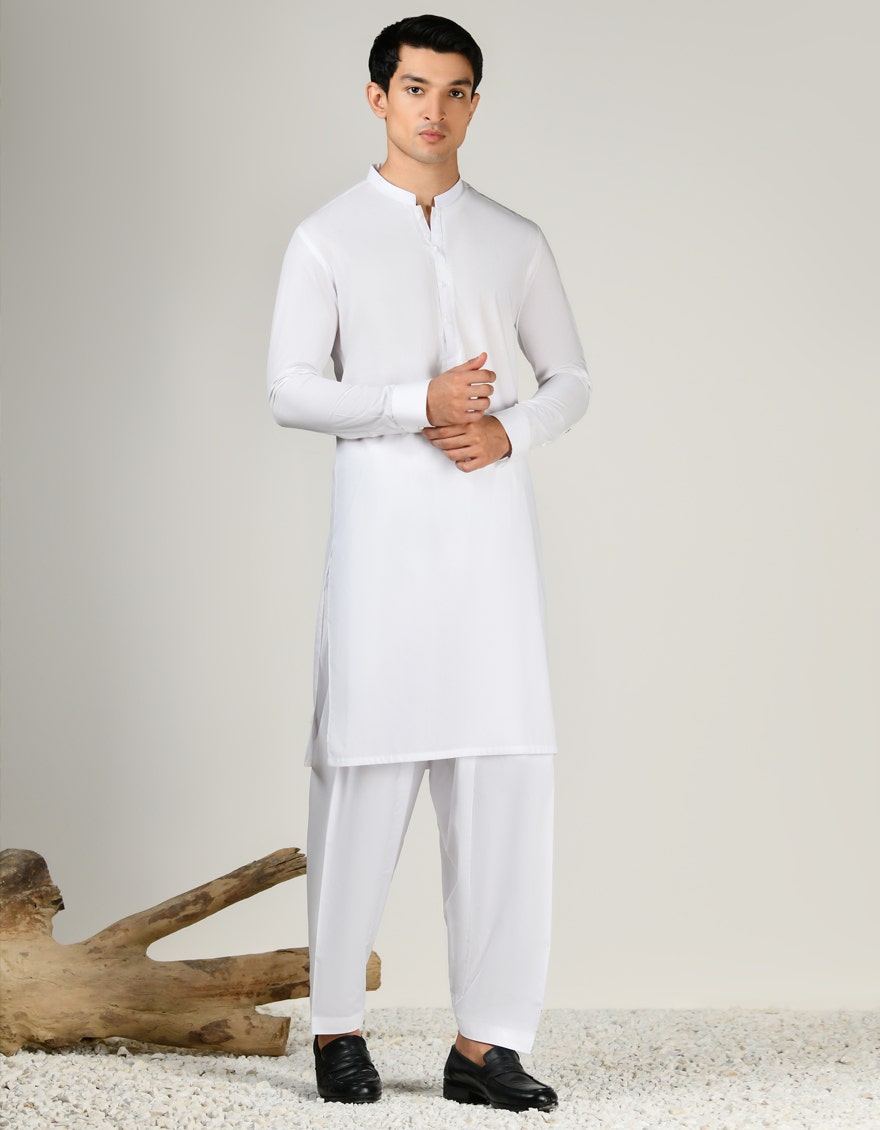
white kurta pants